Kona Lanes

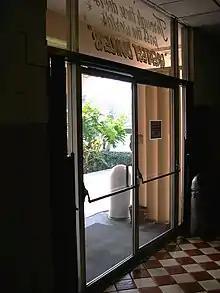
Kona Lanes main entrance: 'Through these doors pass the world's greatest bowlers'

Champions who bowled at Kona Lanes during its 45-year history include three-time Professional Bowlers Association Tour winner Jack Biondolillo; six-time male Bowling Writers Association of America Bowler of the Year and future PBA Hall of Famer Don Carter; John Haveles, an Orange County Bowling Hall of Fame inductee who began a stint as Kona's manager in 1974; future Michigan Women's Bowling Association Hall of Famer Cora Fiebig; two-time female BWAA Bowler of the Year Aleta Sill; repeat bowler of the year and WIBC Hall of Famer Donna Adamek; and Barry Asher, the multiple PBA Tour champion and Hall of Fame inductee who later ran the pro shop at Fountain Bowl in nearby Fountain Valley. Kona Lanes and Tustin Lanes hosted nearly 10,000 teams of five players each taking part in the United States Bowling Congress Women's Championships in 1986.